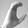
ASL letter: C